Virginia Bosler

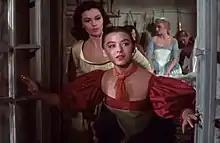

Though officially a member of the Agnes de Mille Dance Theatre for a national tour from 1953 to 1954, Bosler was absent for a large portion of the engagements as she was filming "Brigadoon" from December 1953 to March 1954 in Culver City. Just as the film of "Brigadoon" premiered in September 1954, Bosler returned to Culver City to shoot her scenes for the film version of the Richard Rodgers/Oscar Hammerstein II stage hit, "Oklahoma!", for which Agnes de Mille recreated and adapted her original stage choreography. Both "Brigadoon" and "Oklahoma!" are notable for being two of the few motion pictures shot twice during principal photography using separate cameras and “takes” to accommodate the new experimental widescreen processes of CinemaScope and Todd-AO, respectively. As such, different versions of both films exist using the same prerecorded songs, though it is unclear whether the “flat” version of "Brigadoon" was ever released (it isn't available on home video).